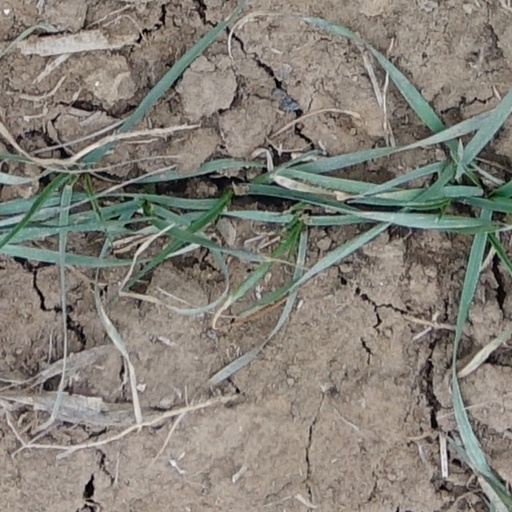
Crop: wheat